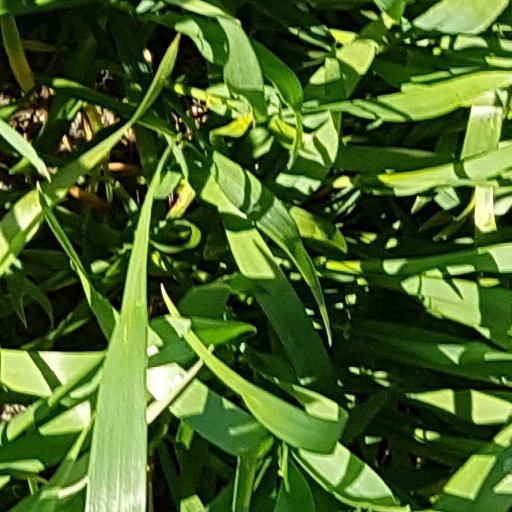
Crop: wheat